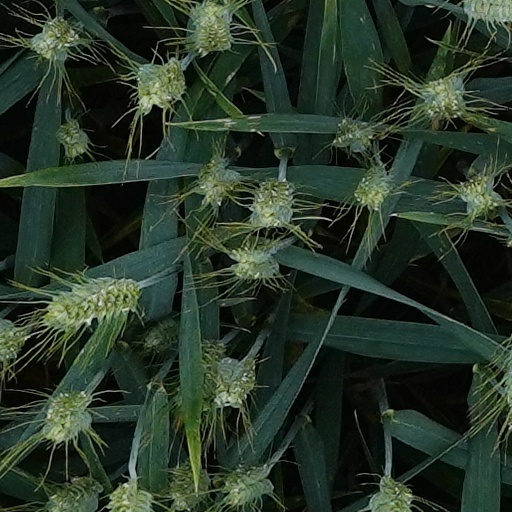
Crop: wheat